Guirandana de Lay

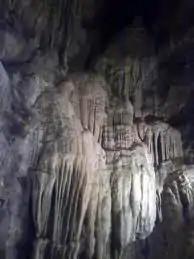
The cathedral room in the caves of Las Güixas near Villanúa, Spain.

De Lay, was thought to be the leader of a coven of witches known as the Witches of Villanúa who gathered in secretive places thought to have mystical attributes such as the . Thirty years later, suspected witches Gracia Del Valle and Narbona Dacal (both executed in 1498), were thought to be members of the same coven.